Doap Nixon

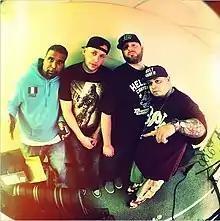
Nixon, Esoteric, Celph and Paz.

On November 30, 2013, Vinnie Paz revealed that two new Army Of The Pharaohs albums would be released in 2014. "In Death Reborn" is slated for a release on 22 April and the second LP is expected to drop in November. Doap Nixon is confirmed to be on the upcoming albums. New members including Blacastan of The Demigodz and Zilla from Houston, Texas are said to be joining the group.